Palmyra, New Jersey

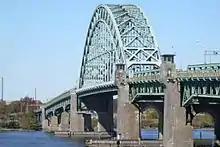
View of Tacony-Palmyra Bridge between Palmyra, NJ and Philadelphia, PA

, the borough had a total of of roadways, of which were maintained by the municipality, by Burlington County, by the New Jersey Department of Transportation and by the Burlington County Bridge Commission.